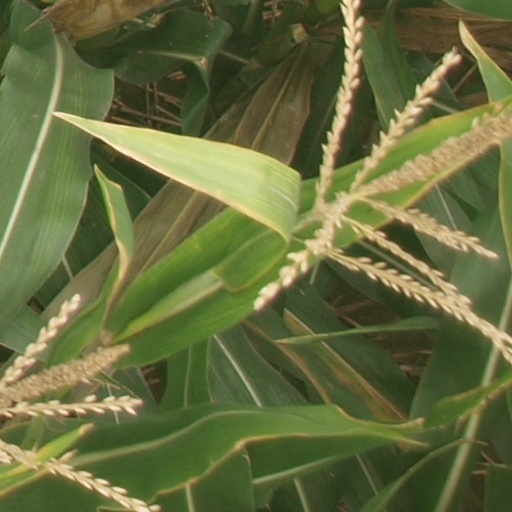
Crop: maize; corn